Murrabit

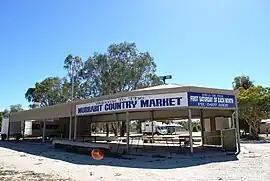
Site of the Murrabit Country Markets

Murrabit is a town in northern Victoria, Australia. It is on the Murray River, from the state capital, Melbourne and from Swan Hill. Murrabit is in the Shire of Gannawarra local government area and at the , Murrabit and the surrounding area had a population of 201, declining from 330 just five years earlier.